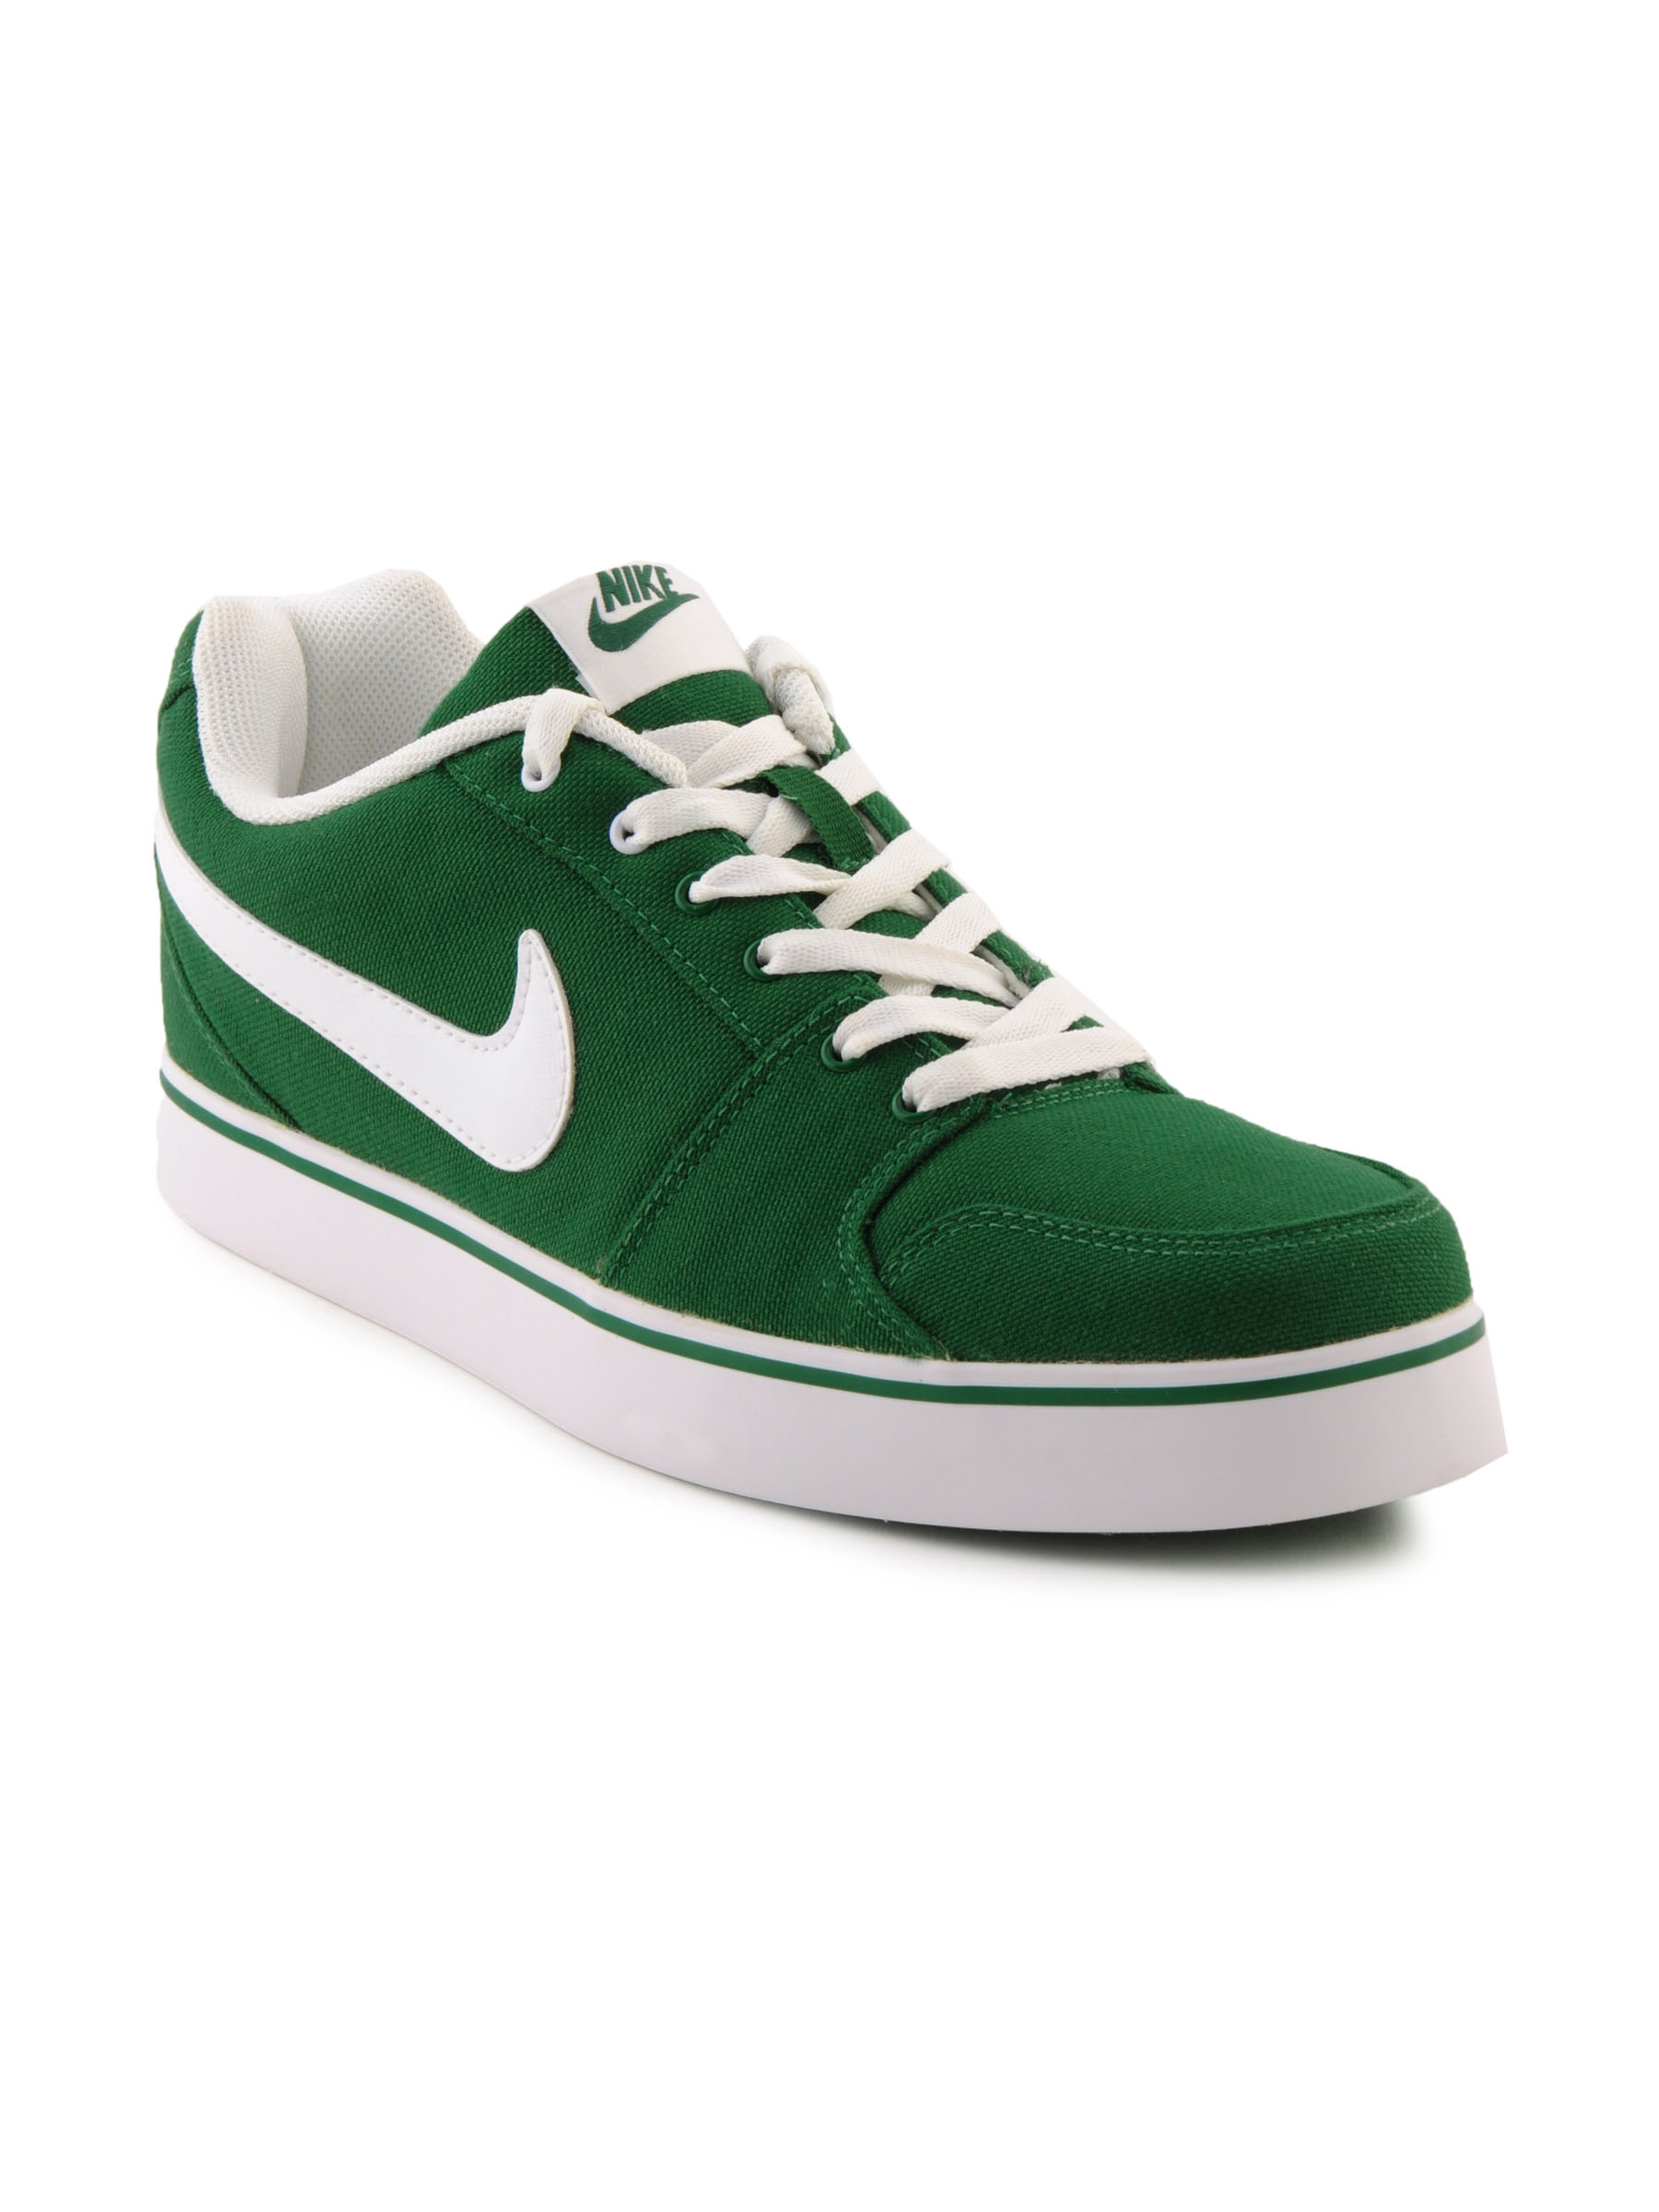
Nike Men Liteforce Green Casual Shoes
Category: Footwear / Shoes / Casual Shoes
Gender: Men
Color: Green
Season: Fall 2011
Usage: Casual